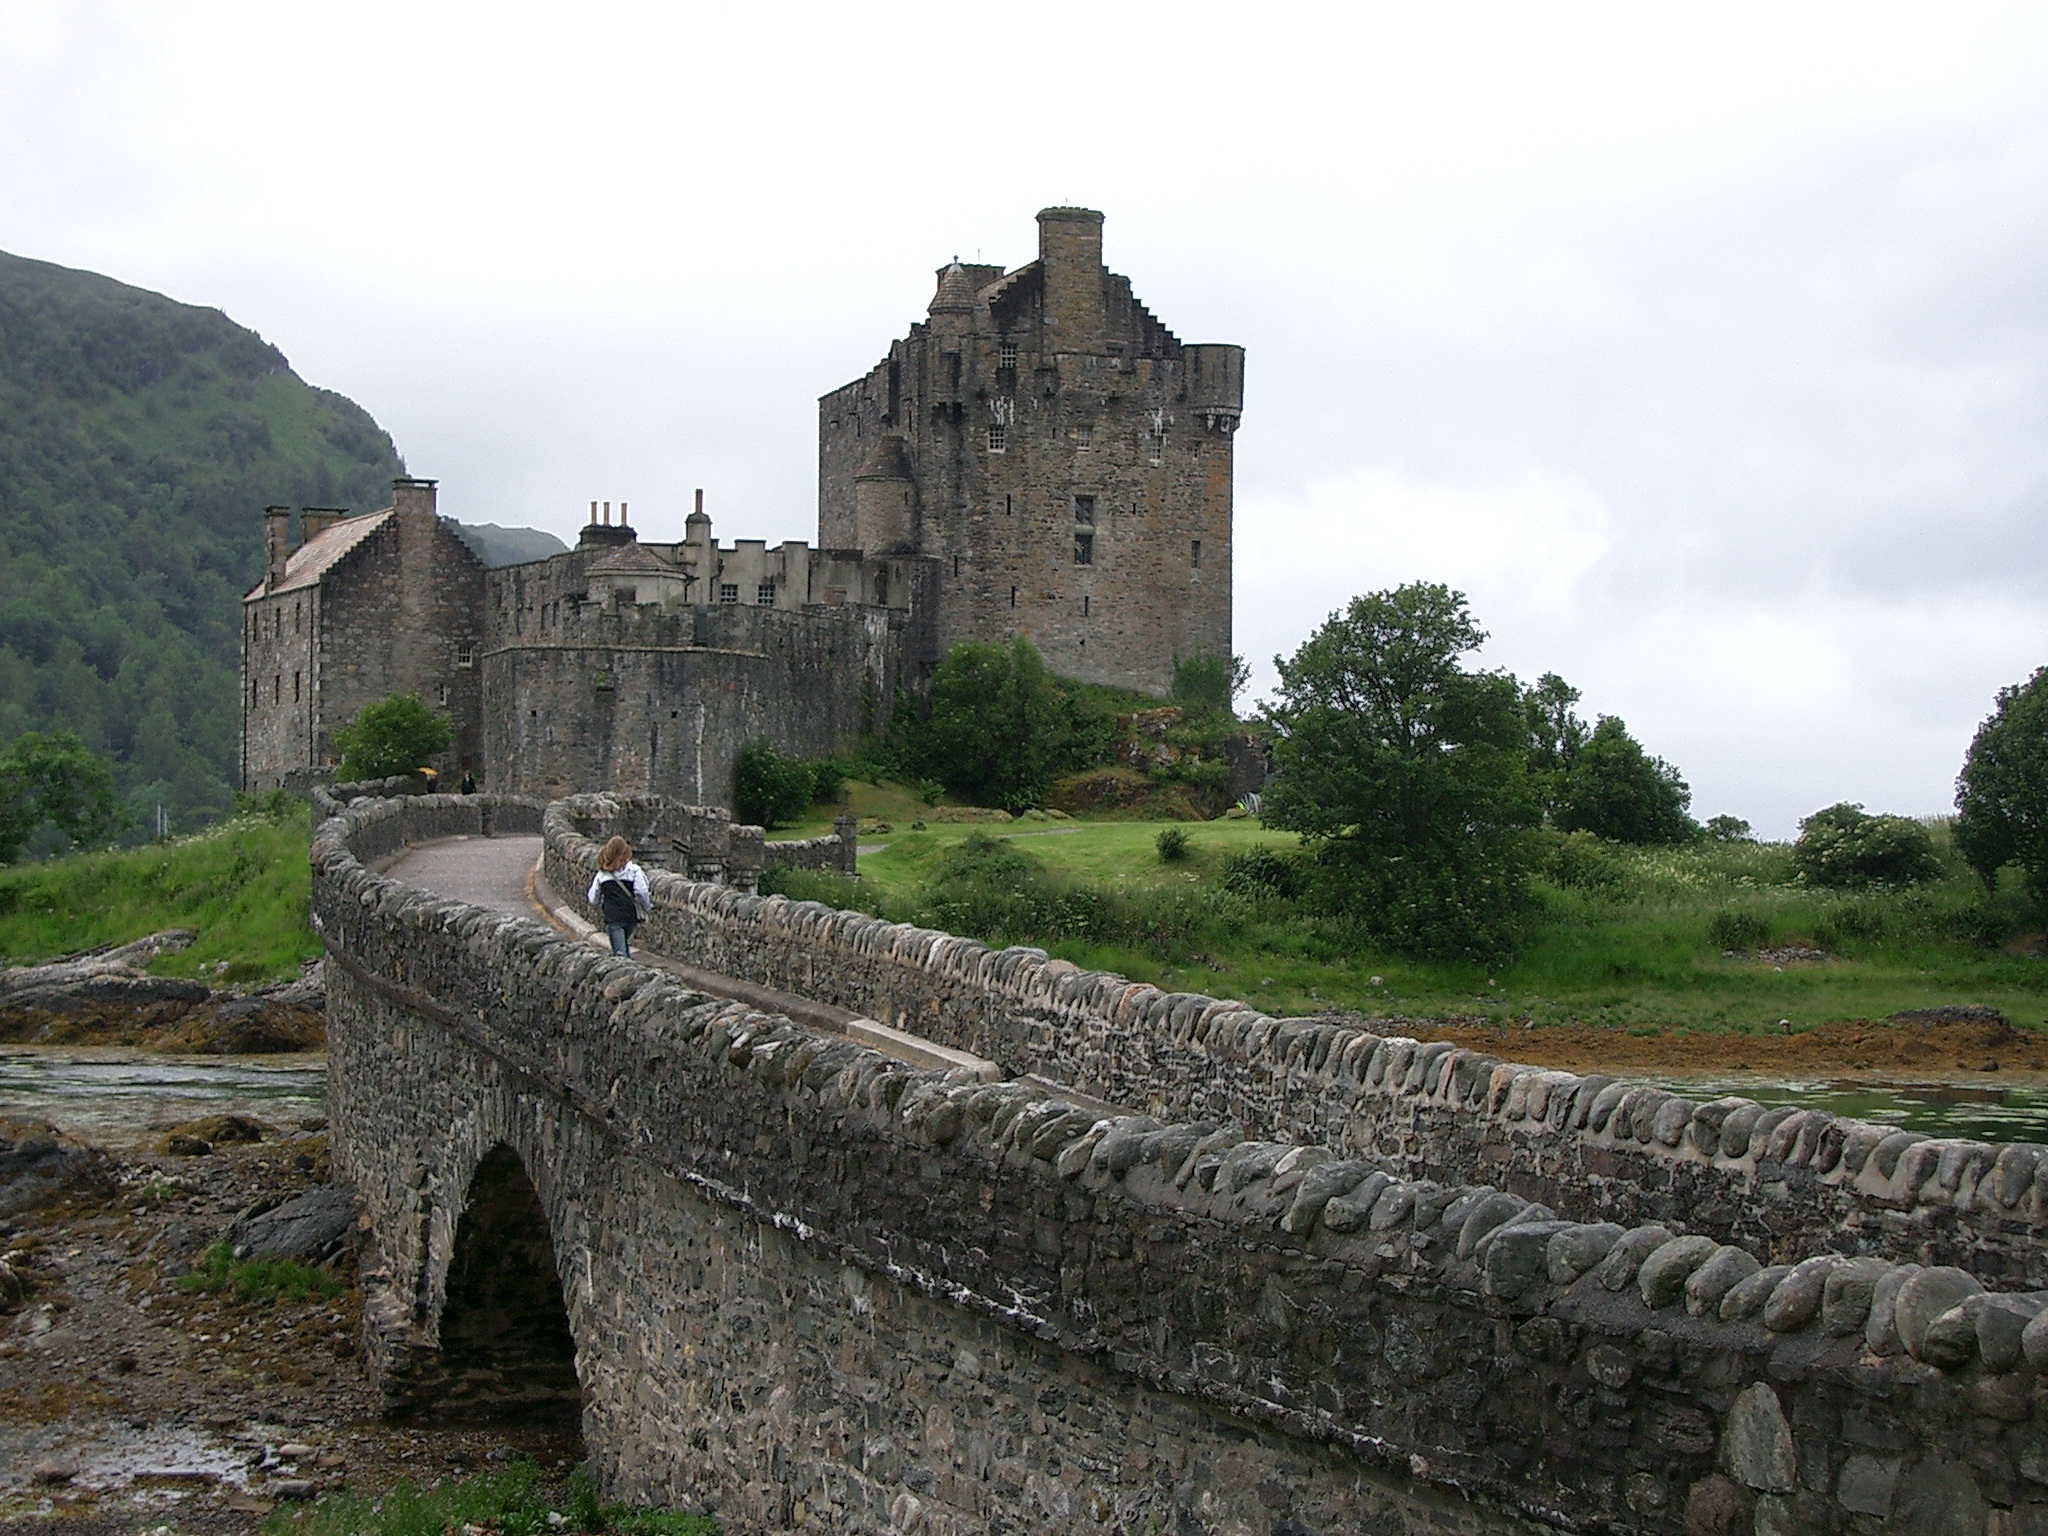
landscape, water, path, architecture, bridge, interior, lake, building, chateau, old, wall, stone, village, tower, castle, landmark, historic, fortification, tourism, waterway, fortress, ruins, monastery, scotland, famous, abbey, loch, middle ages, highlands, ditch, moat, rural area, archaeological site, unesco world heritage site, historic site, ancient history, eilean donan